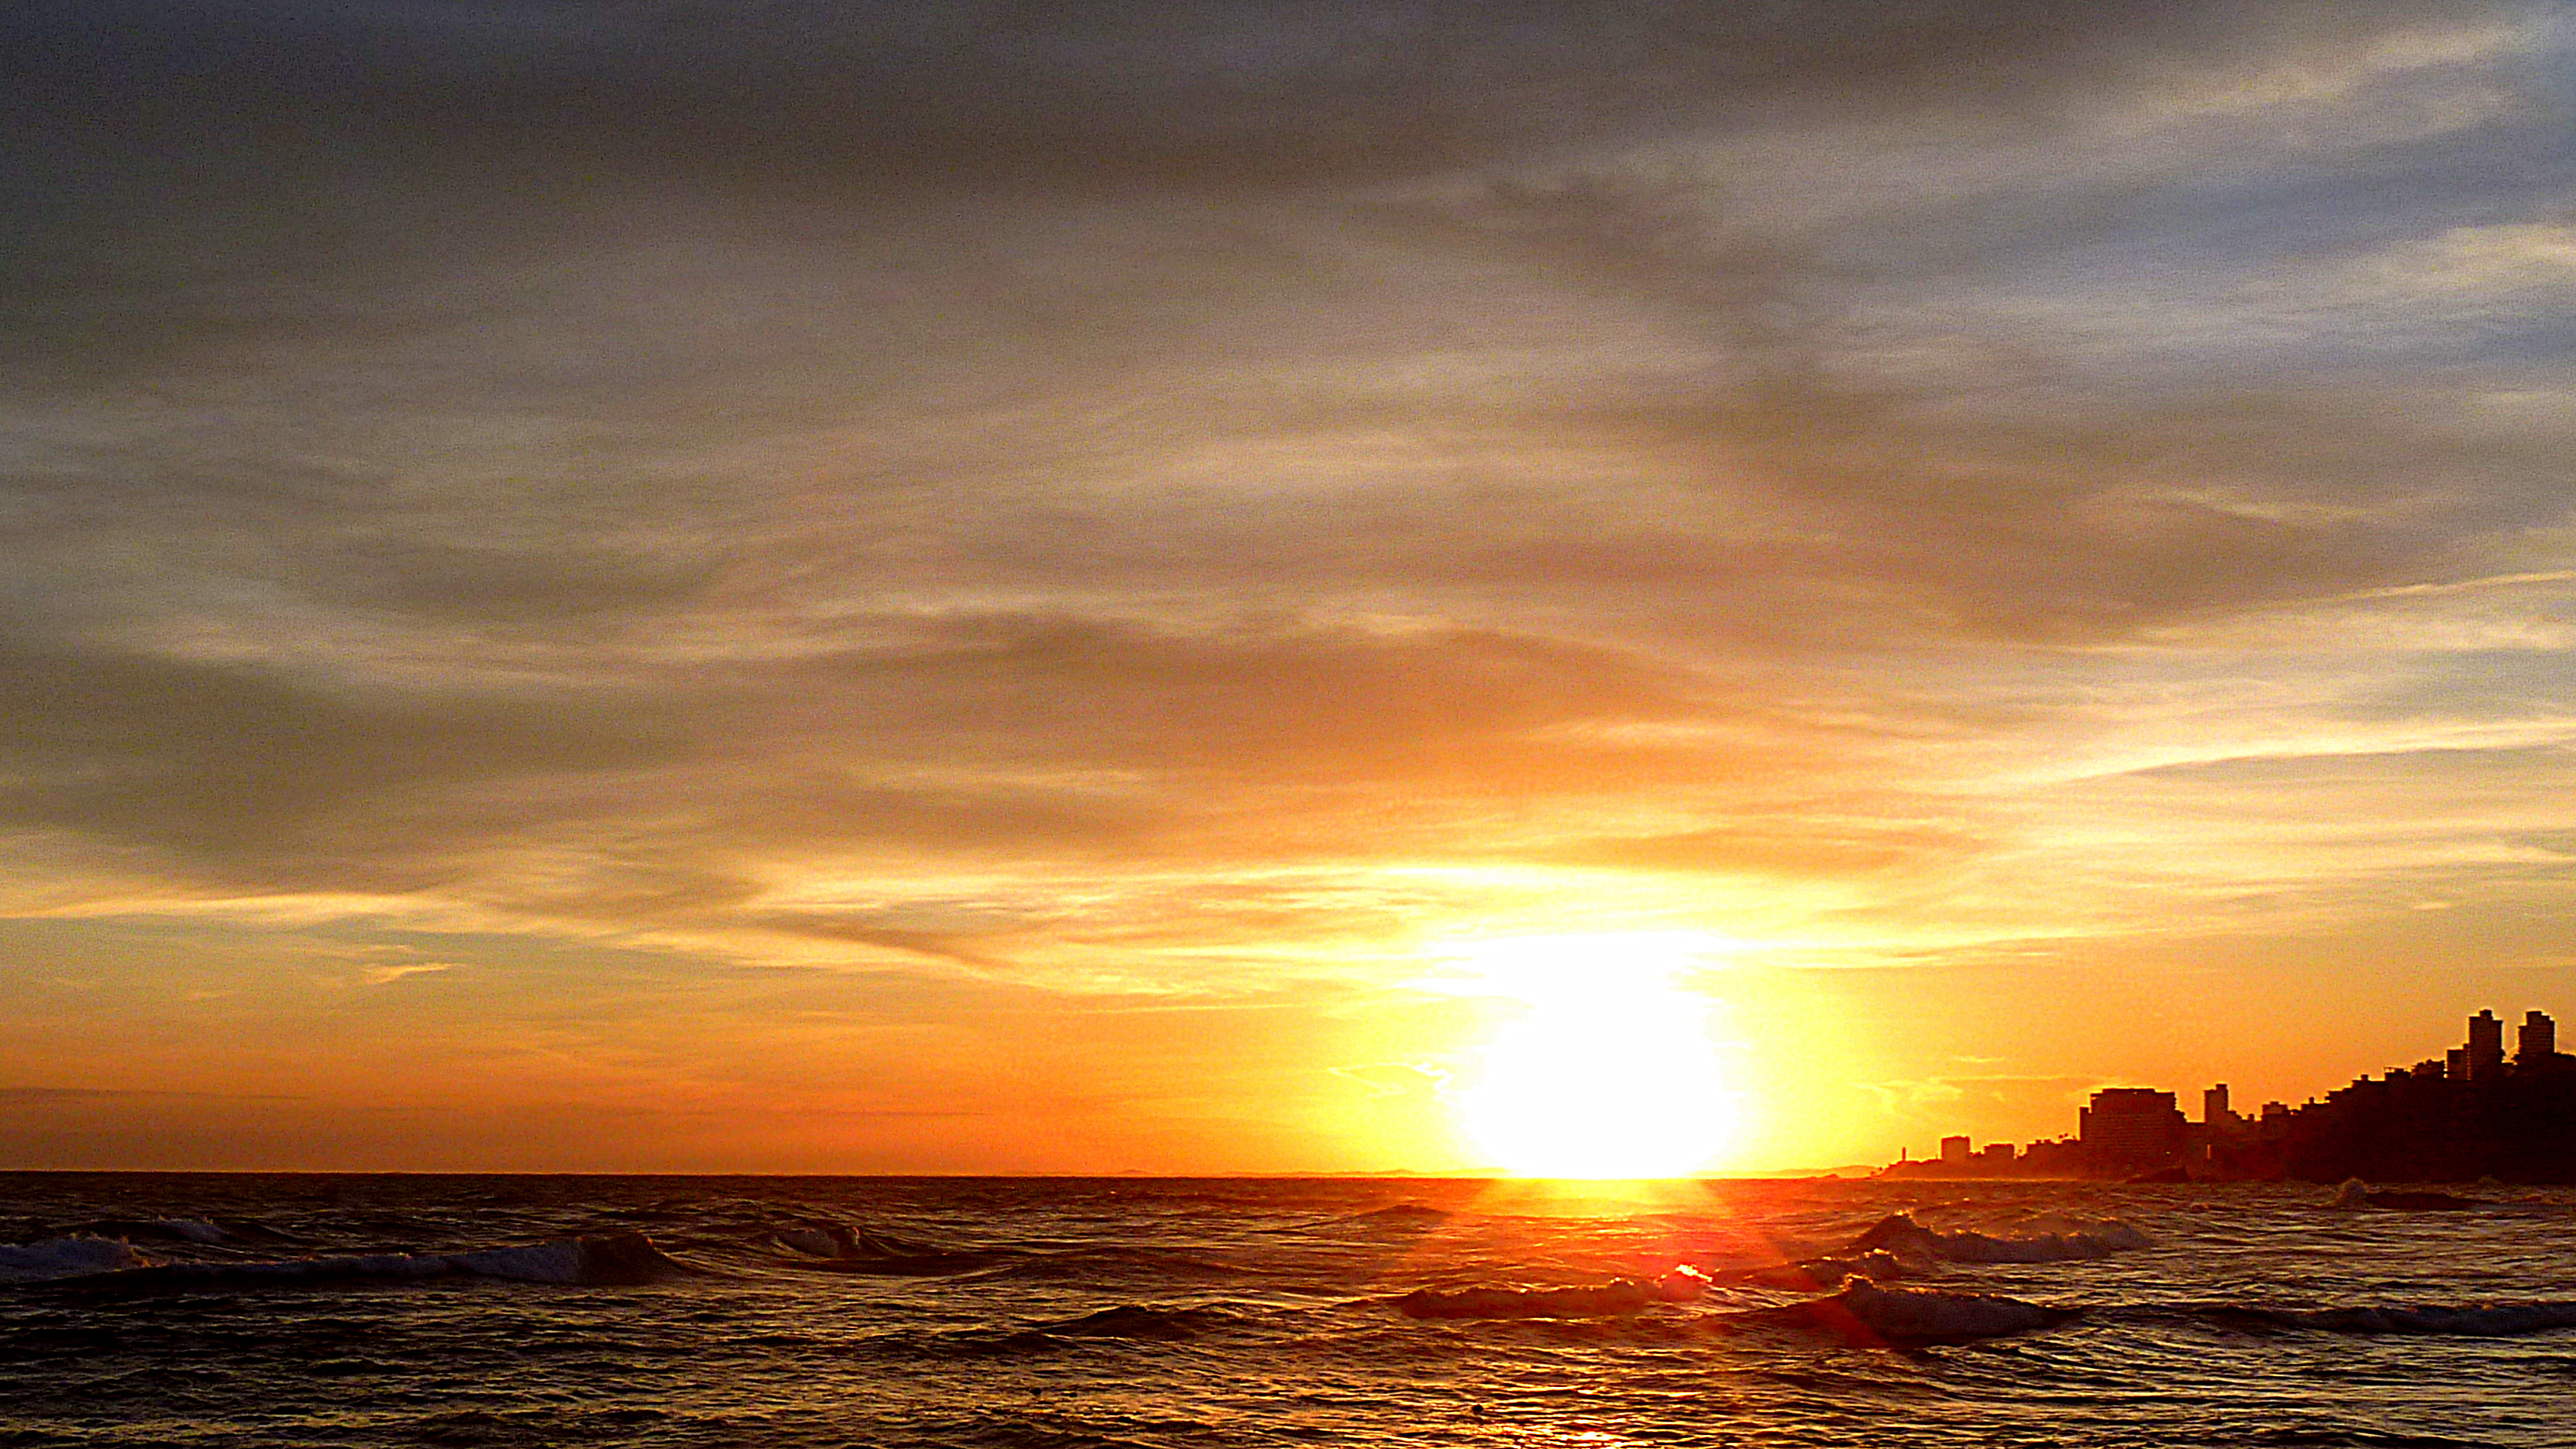
beach, sea, coast, ocean, horizon, cloud, sky, sun, sunrise, sunset, sunlight, morning, shore, wave, dawn, dusk, evening, bahia, brasil, salvador, afterglow, wind wave, red sky at morning